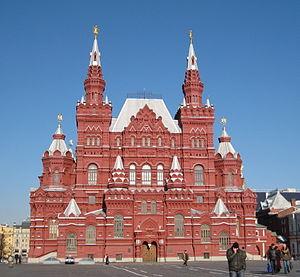
L’architecture russe s’enracine dans la culture matérielle de l'état slave des Rus' de Kiev. À la chute du royaume de Kiev, l’histoire de l'architecture russe s’est poursuivie dans les principautés de Vladimir-Souzdal, de Novgorod, puis dans les États successifs du tsarat de Russie, de l’Empire russe, et de l’Union soviétique, jusqu'à l'actuelle fédération de Russie.
Le prince Nikolaï Sergueïevitch Chtcherbatov est un officier de marine, historien, archéologue, directeur du Musée historique de Moscou.